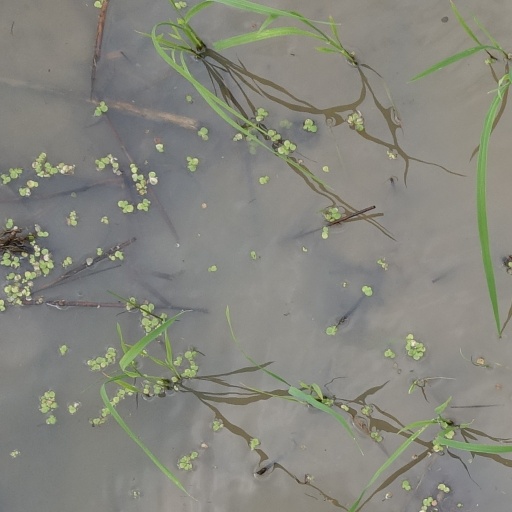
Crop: rice